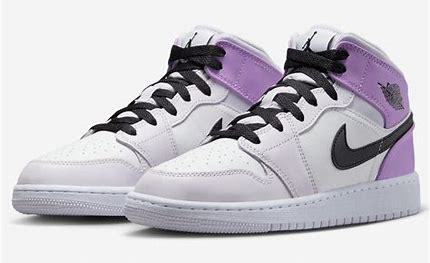
Brand: Jordan
Model: kg Air Jordan 1 Mid